Birket

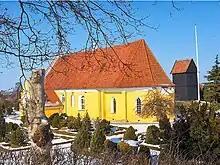
Church in Birket

Birket is a small town in Lolland Municipality, Denmark. It had a population of 214 residents in 2014. It is located 8 km east of Horslunde, 17 km northeast of Nakskov, 10 km northwest of Stokkemarke and 21 km northwest of Maribo.